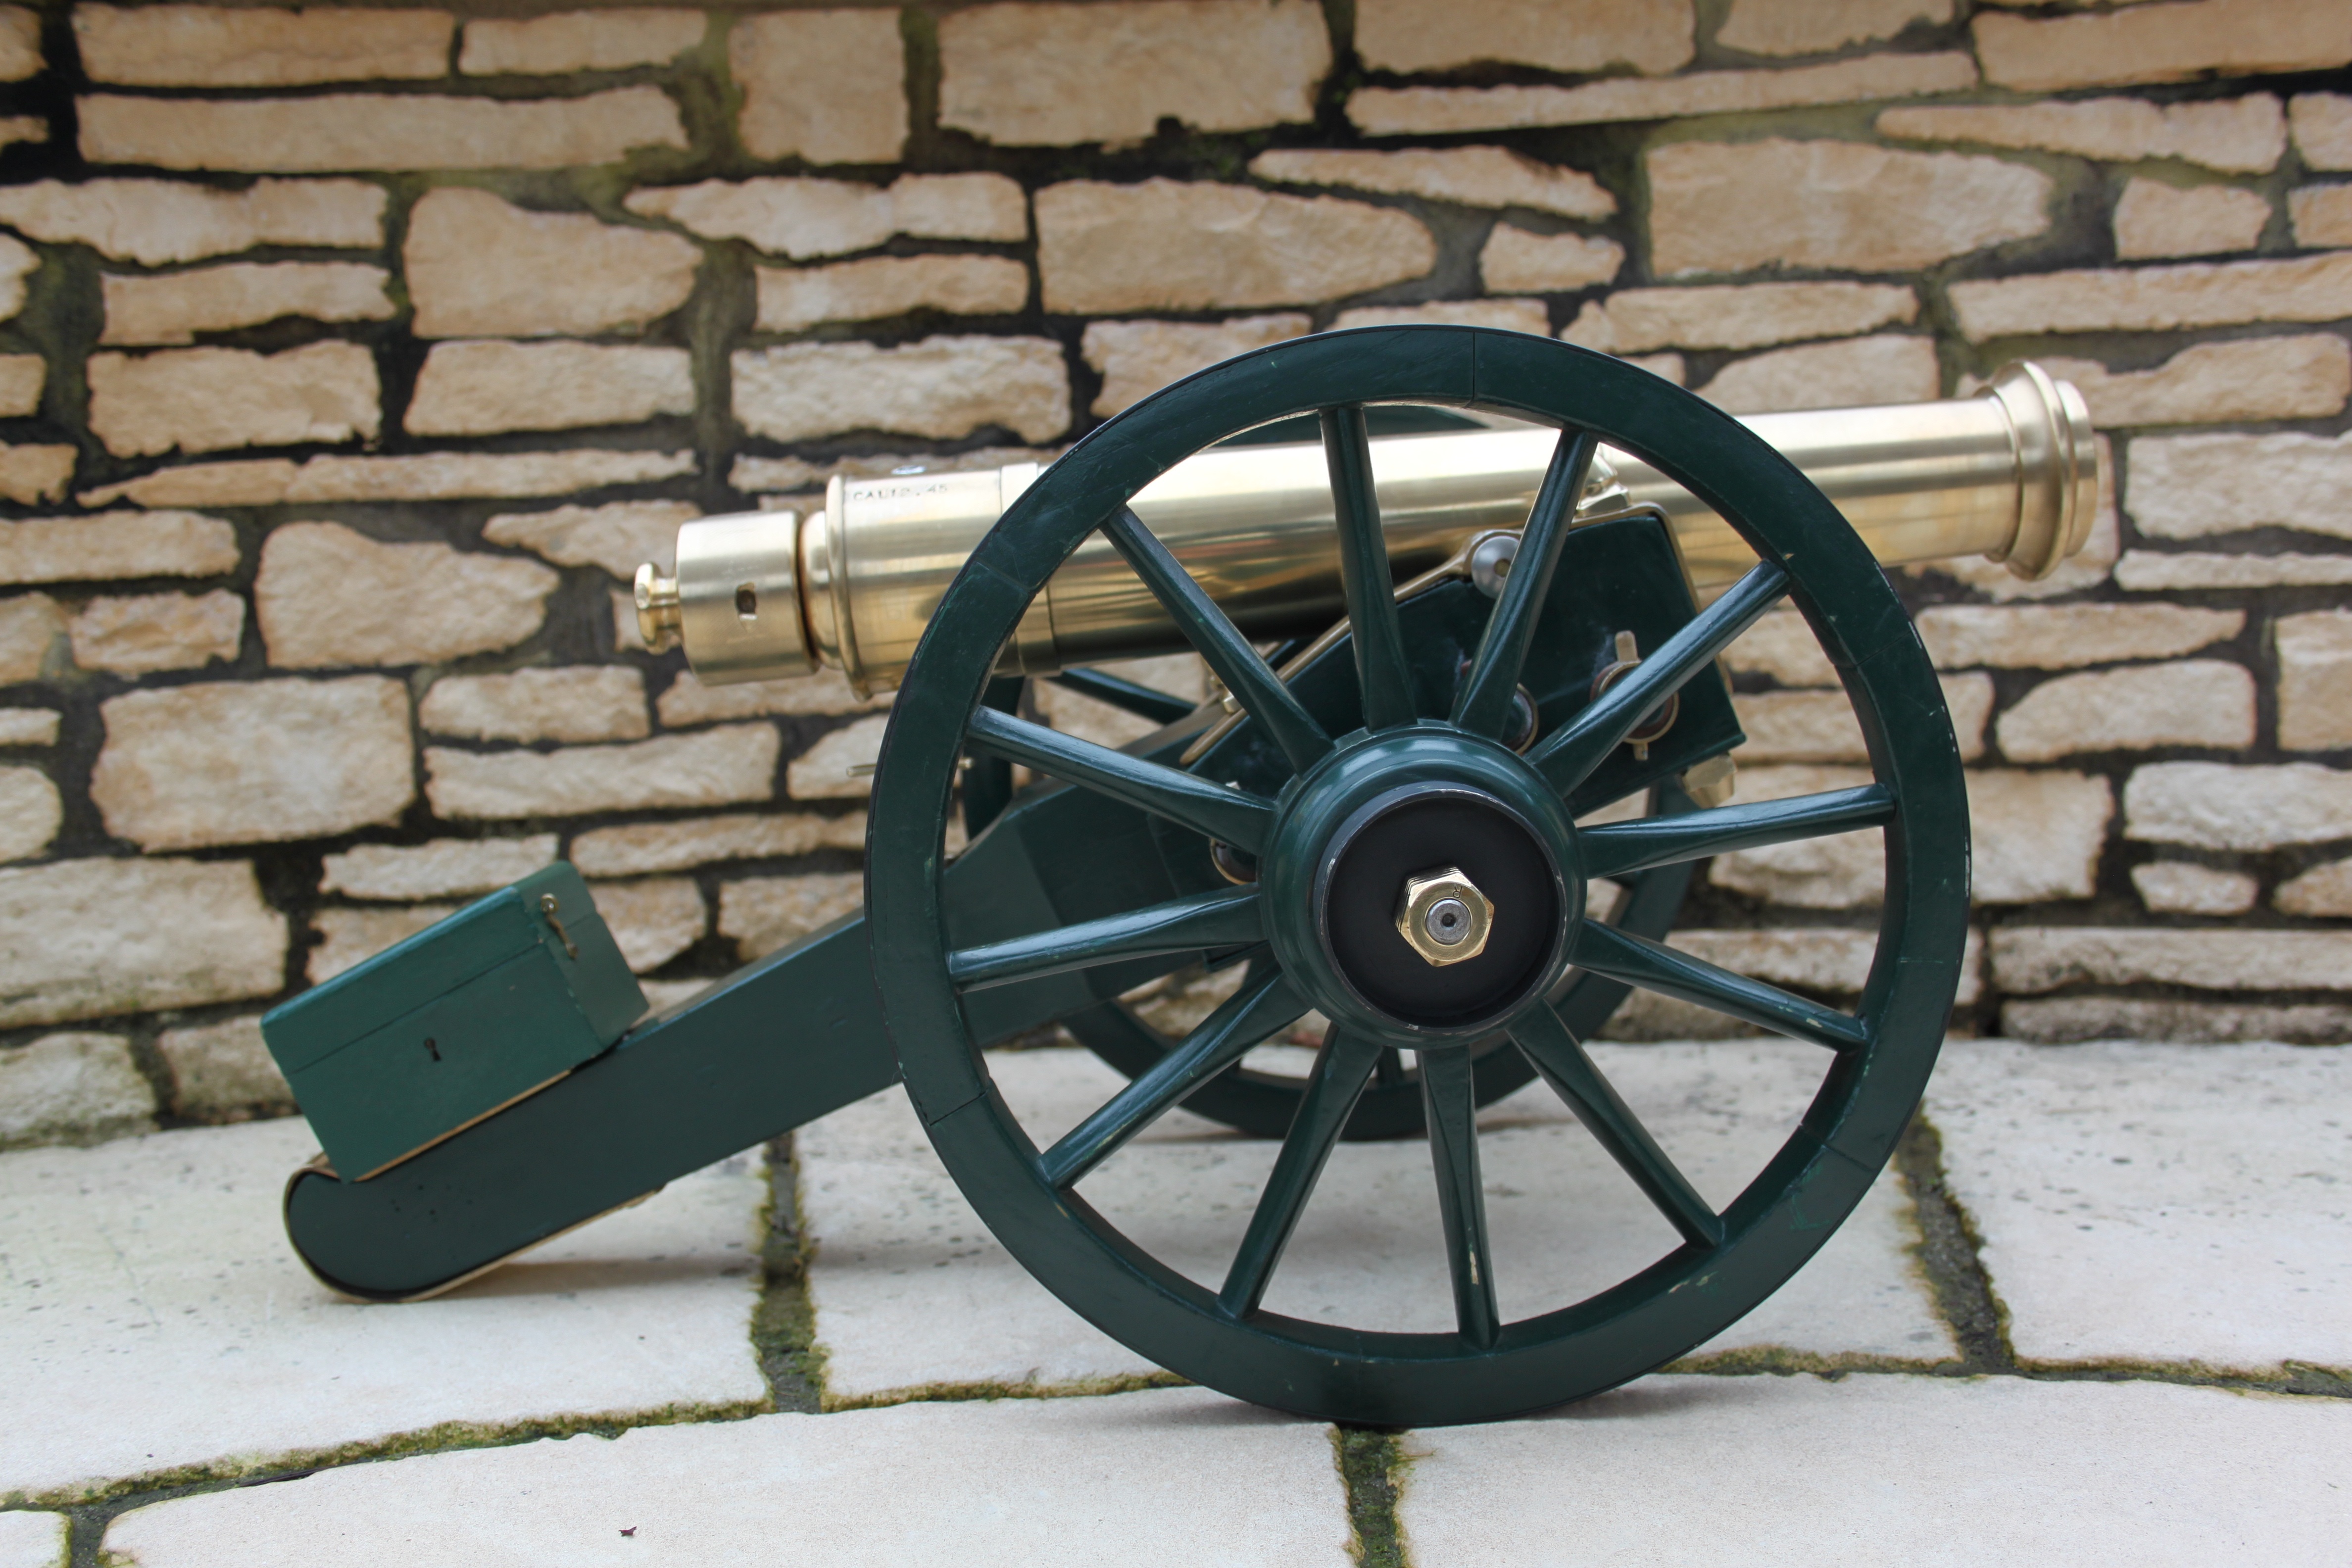
wheel, cart, model, vehicle, spoke, weapon, rim, gun, cannon, miniature cannon, model gun, muzzleloader